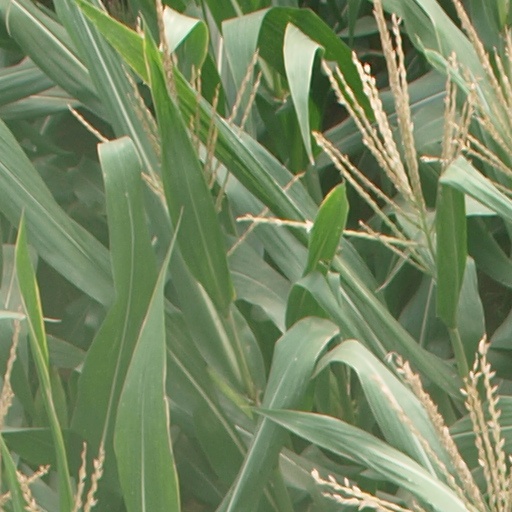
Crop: maize; corn